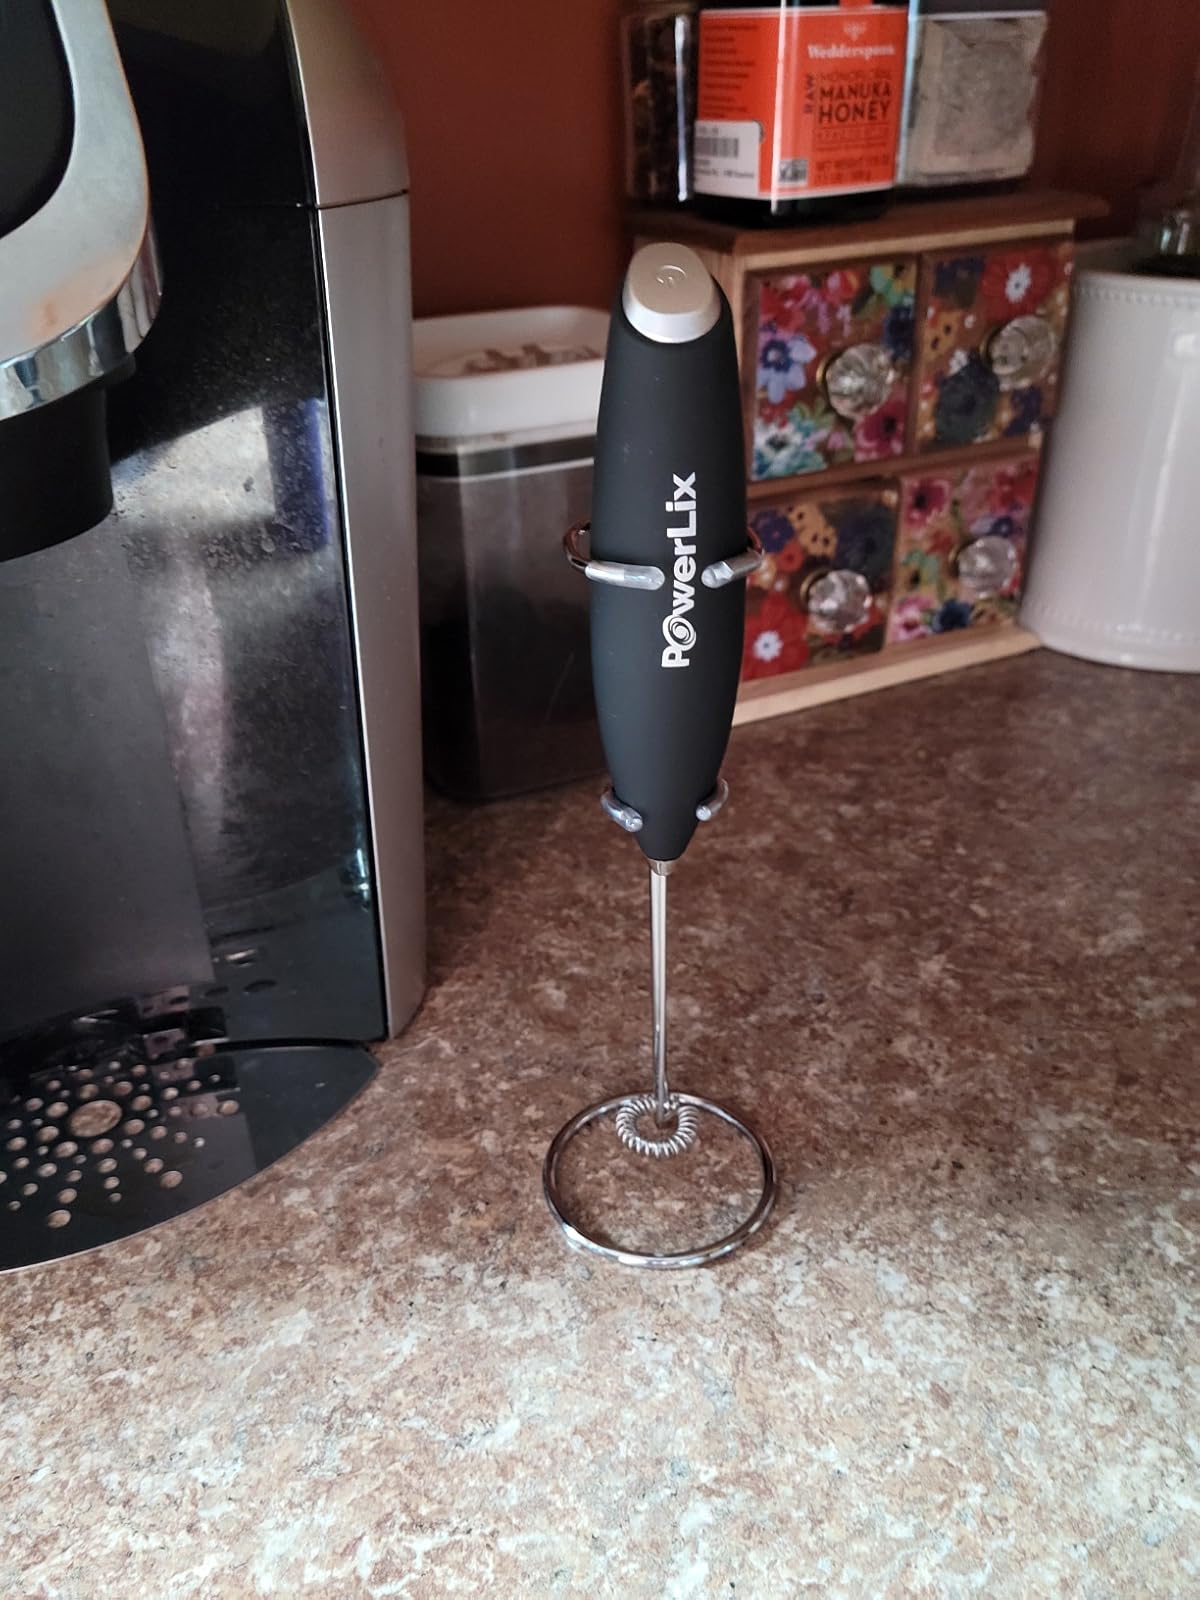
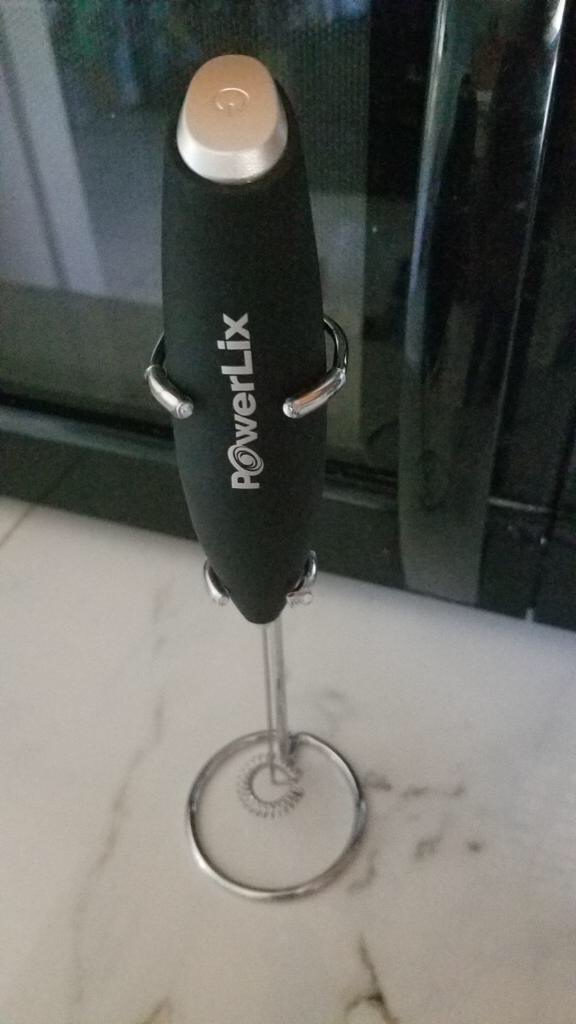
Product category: items_mixer
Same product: yes